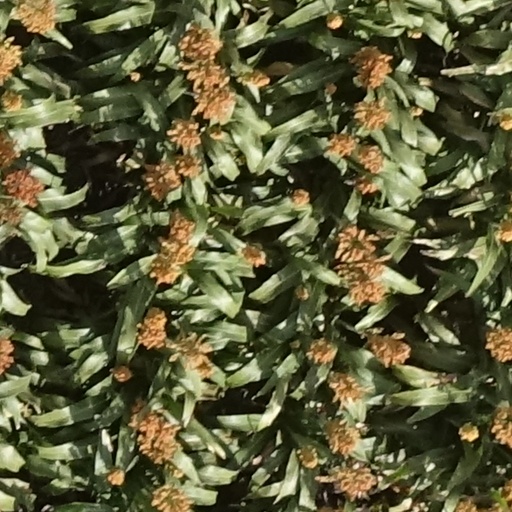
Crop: sorghum